Keshav Puram

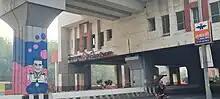

Underpass linking the Ring Road & Keshav Puram is now functional. It is connected to the Ring Road also through the Wazirpur Depot (known as Netaji Subhash Place). Sarai Rohilla and Shakurbasti are the two nearestest railway station to Keshav Puram.